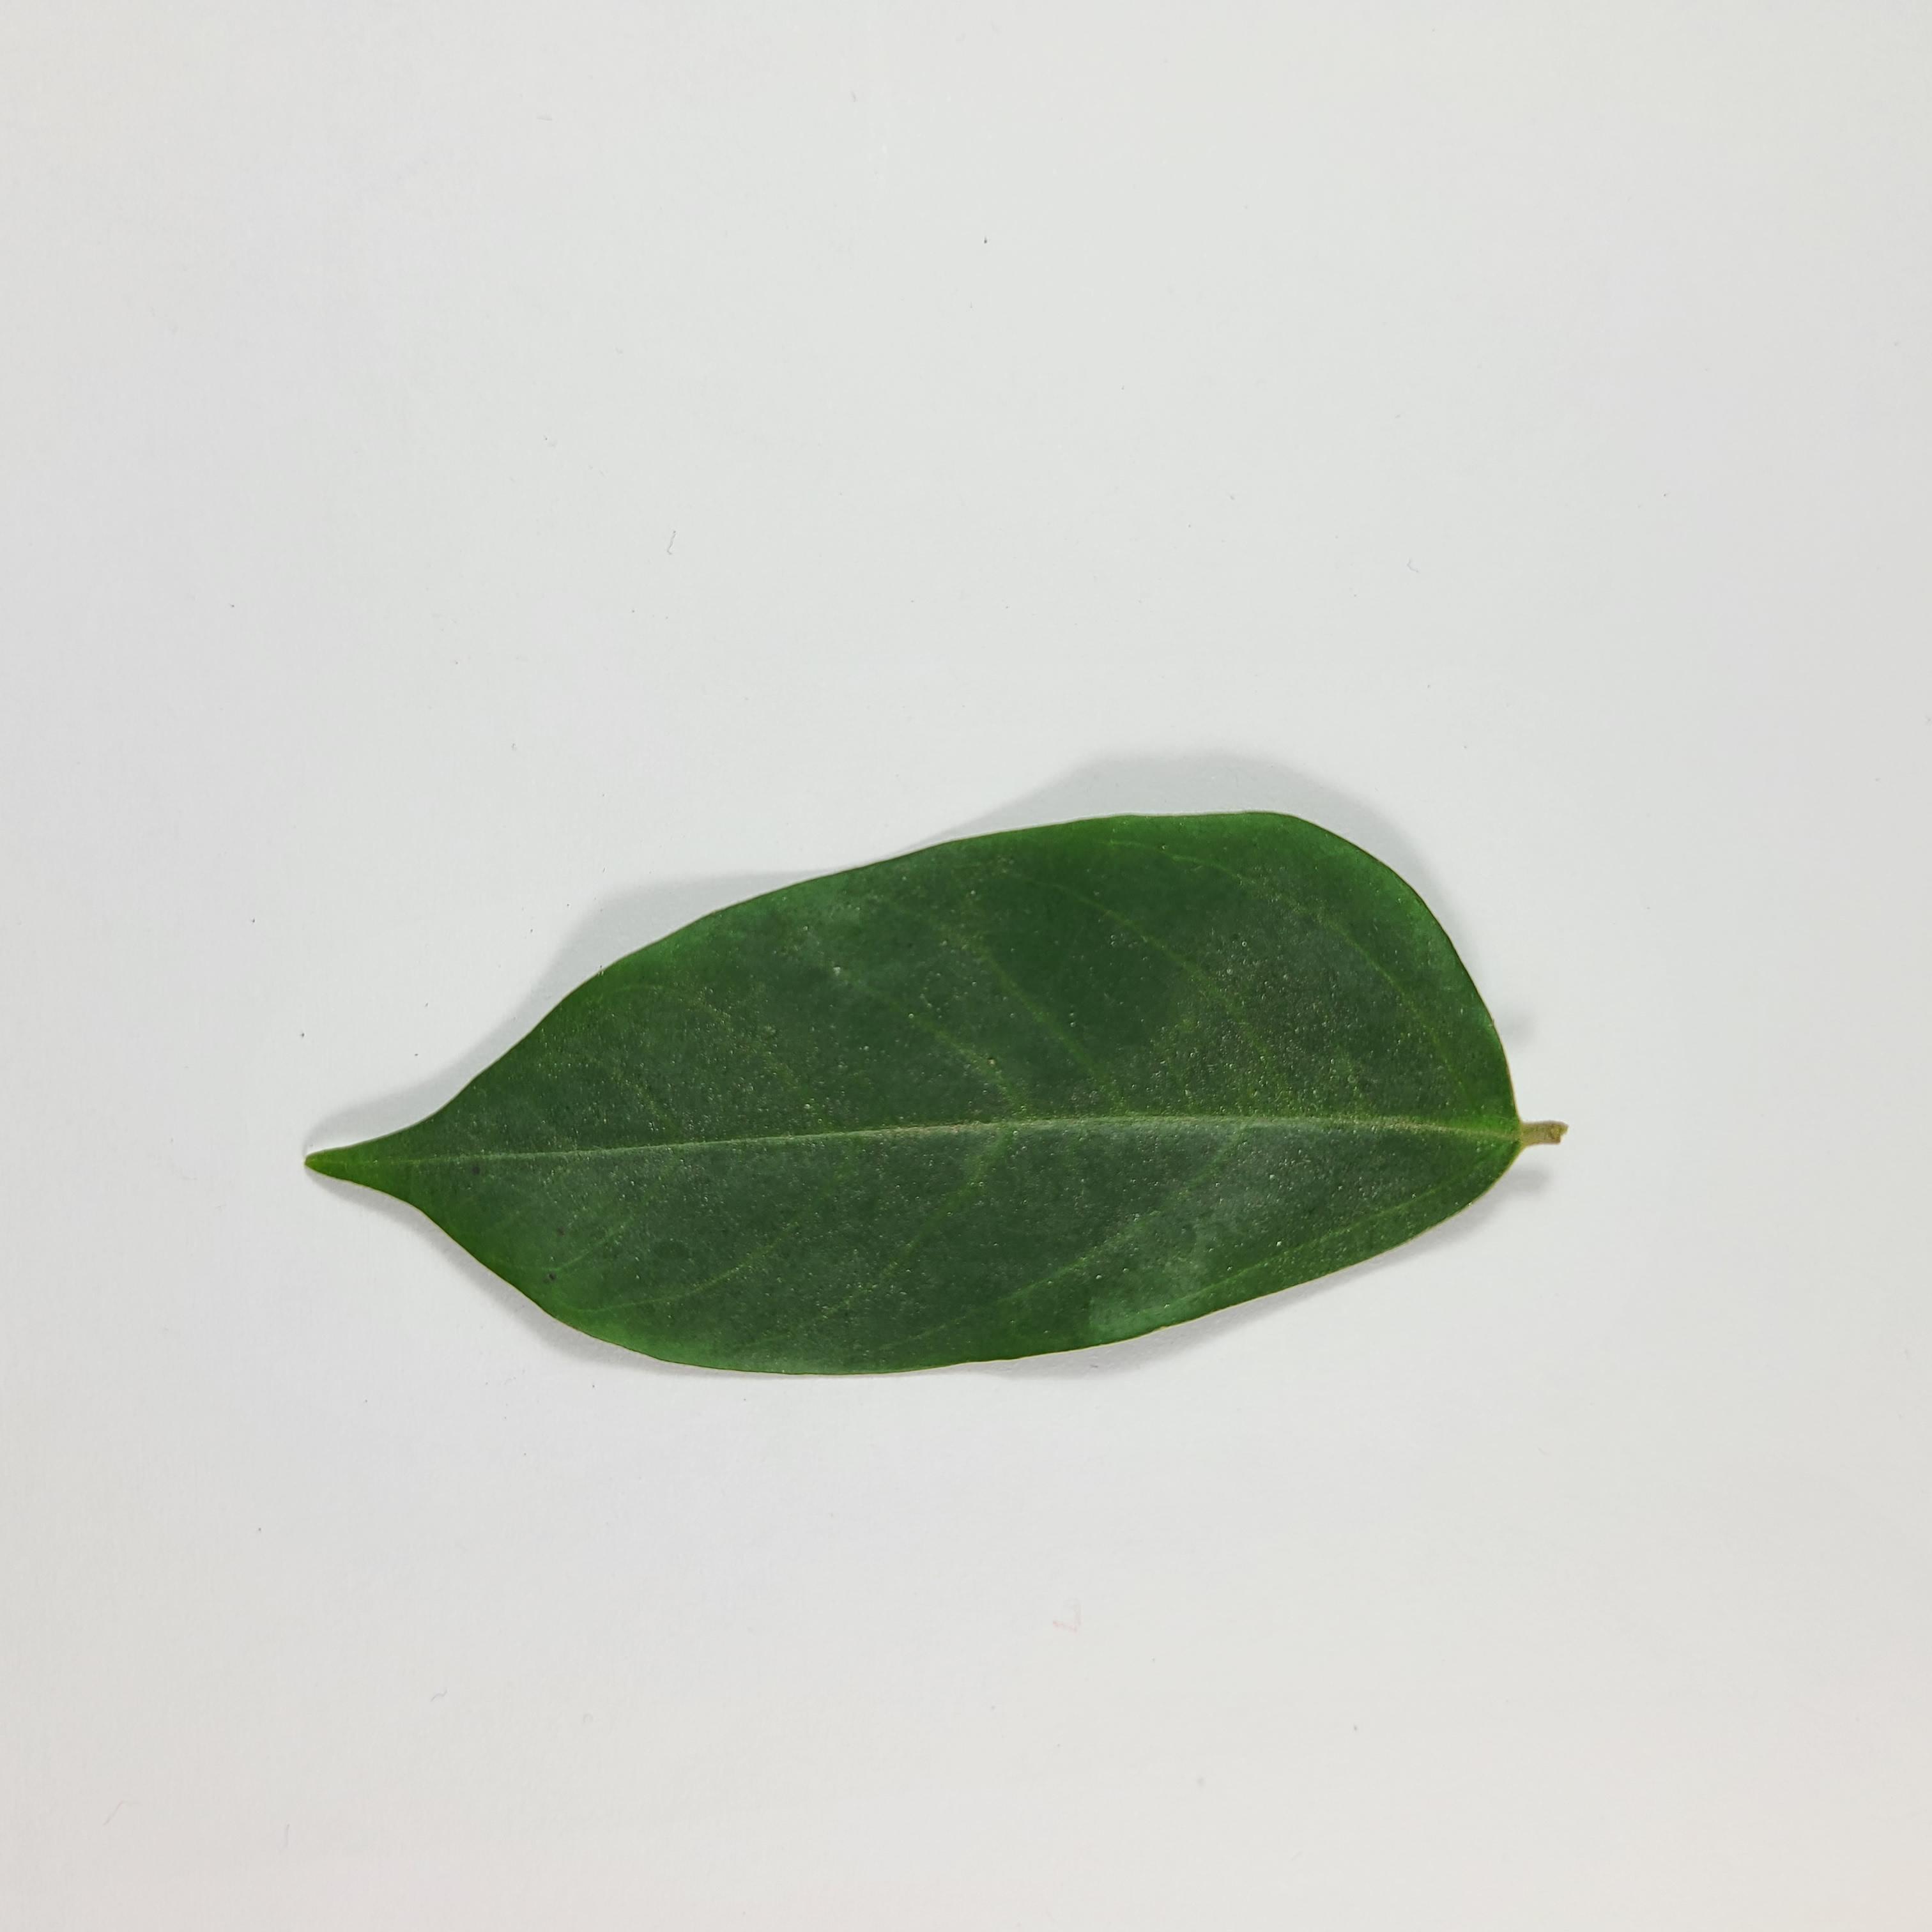
Label: Healthy Leaves